Puerto Ricans in World War I

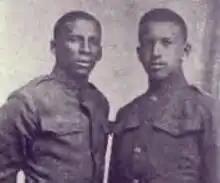
Rafael Hernández (left) with brother Jesús, c.1917 during WWI

In New York City, many Puerto Ricans of African descent joined the 369th Infantry Regiment which was mostly composed of Afro-Americans. They were not allowed to fight alongside their white counterparts; however, they were permitted to fight as members of a French unit in French uniforms. They fought along the Western Front in France, and their reputation earned them the nickname of "the Harlem Hell Fighters" by the Germans. Among them was Rafael Hernández Marín, one of Puerto Rico's greatest music composer and his brother Jesus. In 1917, Rafael Hernández was working as a musician in North Carolina, when the United States entered World War I. The Jazz bandleader James Reese Europe recruited brothers Rafael and Jesús Hernández, and 16 more Puerto Ricans to join the United States Army's Harlem Hell fighters musical band, the Orchestra Europe. The Hernández brothers enlisted and were assigned to the US 369th Infantry Regiment (formerly known as the 15th Infantry Regiment), New York National Guard, created in New York City in June. Hernandez toured Europe with the Orchestra Europe. The 369th was awarded Croix de guerre by France for battlefield gallantry.